Gavin Menzies

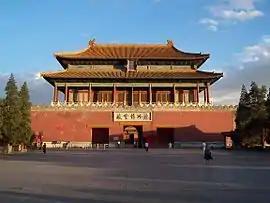
Menzies was inspired to write "1421" after a visit to the Forbidden City in Beijing, China with his wife Marcella for their twenty-fifth wedding anniversary.

Gavin Menzies had the idea to write his first book after he and his wife Marcella visited the Forbidden City for their twenty-fifth wedding anniversary. Menzies noticed that they kept encountering the year 1421 and, concluding that it must have been an extraordinary year in world history, decided to write a book about everything that happened in the world in 1421. Menzies spent years working on the book and, by the time it was finished, it was a massive volume spanning 1,500 pages. Menzies sent the manuscript to an agent named Luigi Bonomi, who told him it was unpublishable, but was intrigued by a brief section of the book in which Menzies speculated about the voyages of Chinese admiral Zheng He and recommended that he rewrite the book, focusing it on Zheng He's voyages. Menzies agreed to rewrite it, but admitted that he was "not a natural writer" and requested Bonomi to rewrite the first three chapters for him.